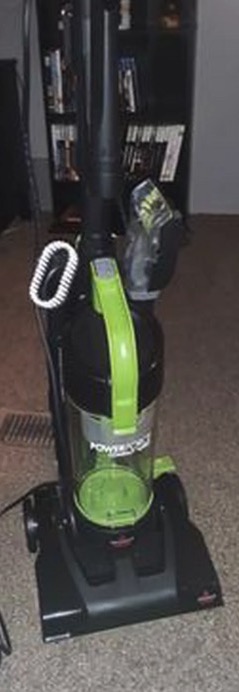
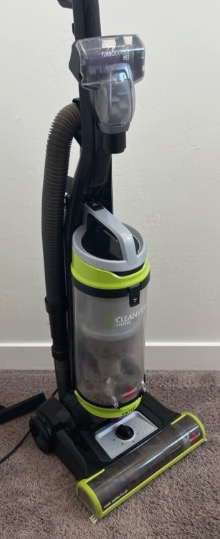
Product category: items_vacuum
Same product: no